René Arseneault

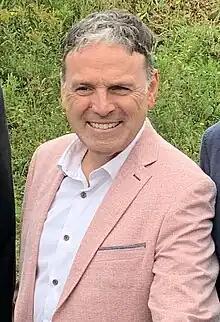
Arseneault in 2023

René Arseneault (born July 1, 1966) is a Canadian politician who was elected to represent the riding of Madawaska—Restigouche in the House of Commons of Canada in the 2015 federal election, and was re-elected in the 2019 and 2021 federal elections. He did not seek re-election in 2025.